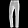
Label: Trouser